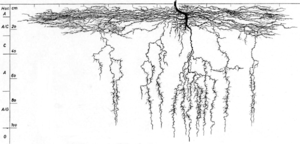
Le cannabis est un genre botanique qui rassemble des plantes annuelles de la famille des Cannabaceae. Ce sont toutes des plantes originaires d'Asie centrale ou d'Asie du Sud. La classification dans ce genre est encore discutée. Selon la majorité des auteurs il contiendrait une seule espèce, le Chanvre cultivé, parfois subdivisée en plusieurs sous-espèces, généralement sativa, indica et ruderalis, tandis que d'autres considèrent que ce sont de simples variétés. Les plantes riches en fibres et pauvres en Tétrahydrocannabinol donnent le « chanvre agricole » qui pousse dans les pays tempérés, exploité pour ses sous-produits aux usages industriels variés, tandis que le « chanvre indien », qui pousse en climat équatorial, est au contraire très riche en résine et exploité surtout pour ses propriétés médicales et psychotropes.